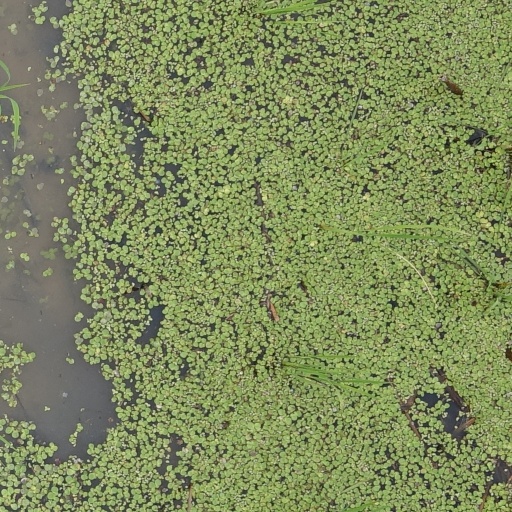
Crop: rice